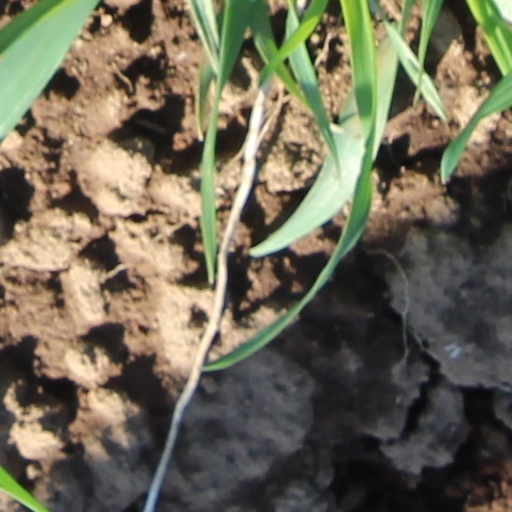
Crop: wheat